Dhar iron pillar

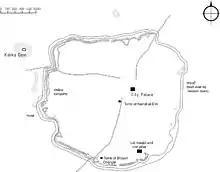
The pillar is located in the south-eastern part of the former fortified city of Dhar

The pillar does not bear an inscription mentioning its erector, date or purpose. It is located at Dhar, which was the capital of the Paramara dynasty. According to the local tradition, the pillar commemorates a military victory of the 11th century Paramara king Bhoja, whose knowledge of iron metallurgy can be seen in his book "Yuktikalpataru". Henry Cousens of Archaeological Survey of India (ASI) theorized that it was constructed by the later Paramara king Arjunavarman in 1210 CE, from the molten arms of an enemy force.